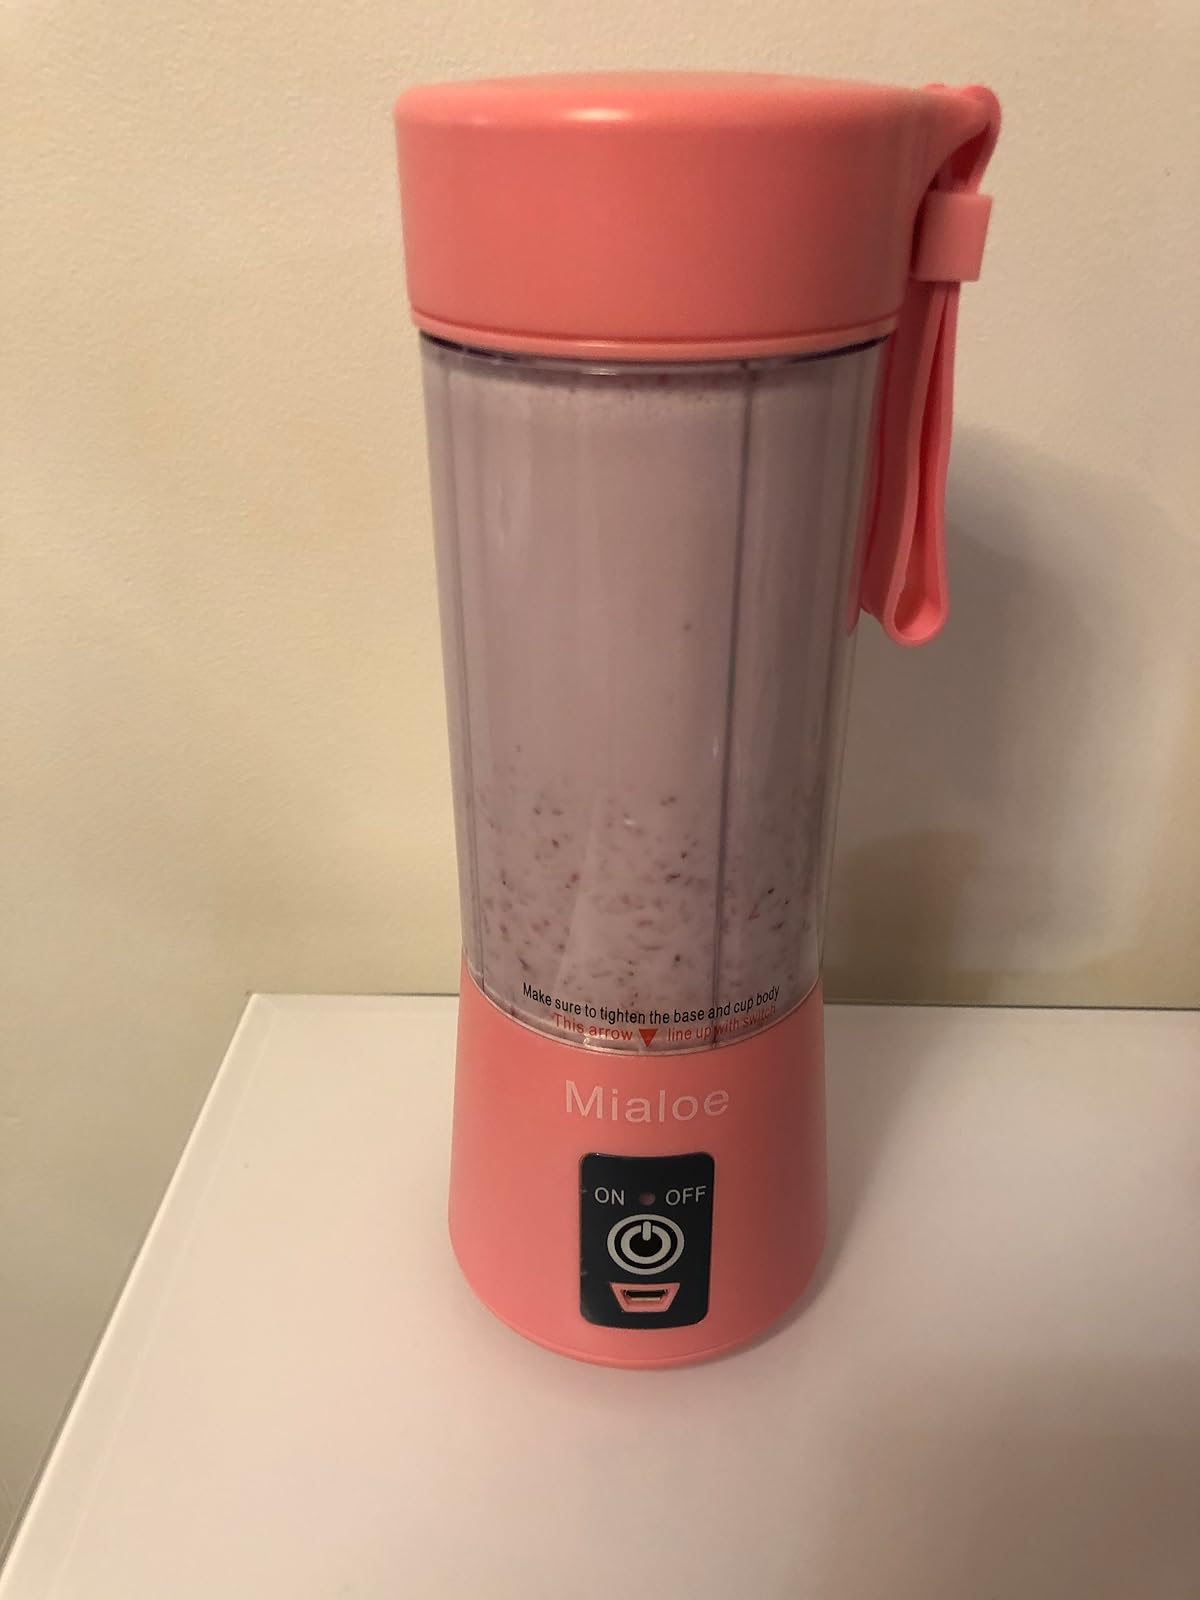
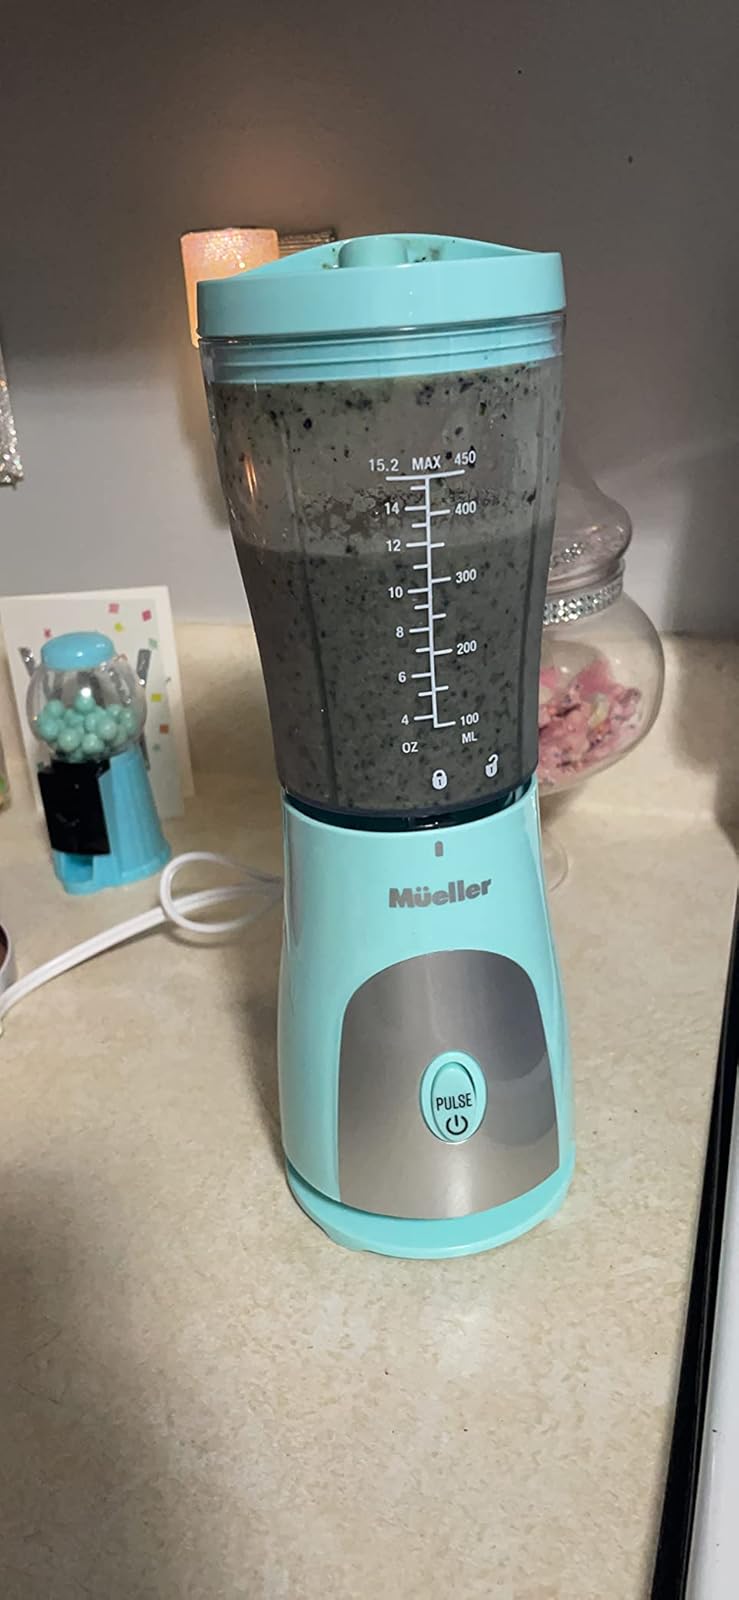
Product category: items_blender
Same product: no